Roadmaster (bicycle company)

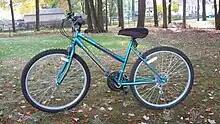
Roadmaster Mt Fury

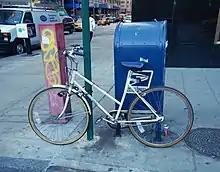
Roadmaster Cape Cod on New York street

Roadmaster Bicycles were first introduced by the Cleveland Welding Company in 1936. In 1950, after purchasing the "Roadmaster" line of children's and youth bicycles from the Cleveland Welding Company, AMF entered the bicycle manufacturing business with its newly formed AMF Wheeled Goods Division. In 1953, after a labor strike, AMF moved bicycle manufacturing from the UAW-organized plant in Cleveland, Ohio to a new facility in Little Rock, Arkansas. The new plant was heavily automated and featured more than a mile of part conveyor belts in six separate systems, including an electrostatic spray painting operation.